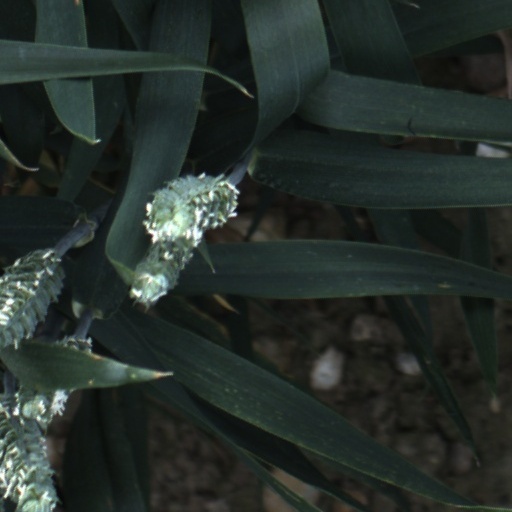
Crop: wheat